Chestertown Historic District (Chestertown, New York)

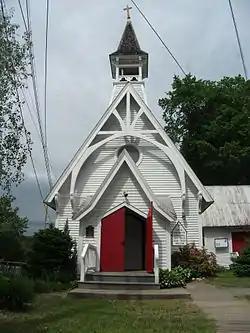
Church of the Good Shepard, June 2011

Chestertown Historic District is a national historic district located at Chestertown, Warren County, New York. It includes seven contributing buildings. It includes the Fowler Homestead and related outbuildings, the Church of the Good Shepherd (1884, addition 1954), Chester Town Hall, the Fowler cemetery, and centennial monument (1913). The Fowler Homestead is a Greek Revival style home constructed in the mid-1840s.